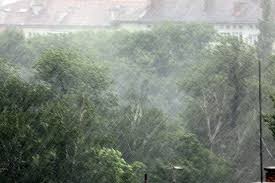
Weather: rain or strom